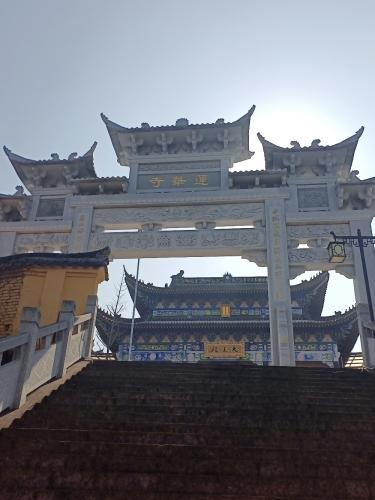
地标名称：莲花寺
所在城市：丽水市·缙云县